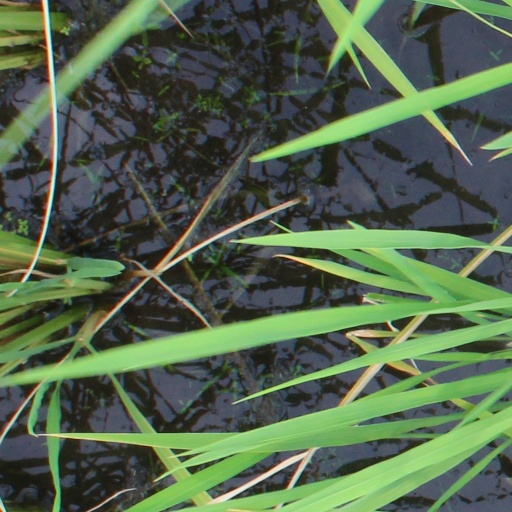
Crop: rice